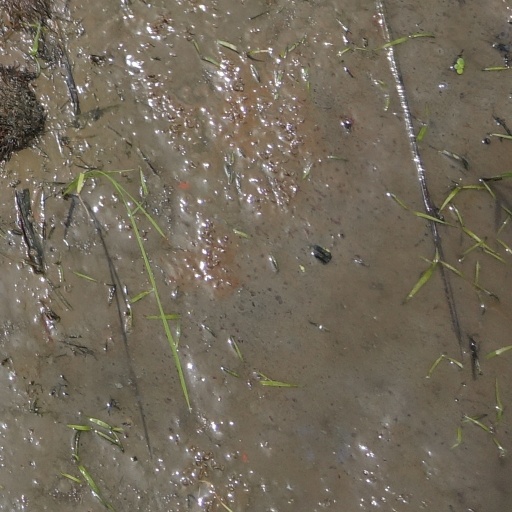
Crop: rice